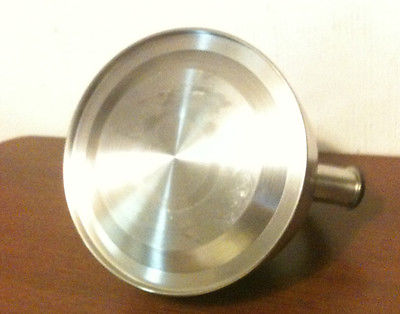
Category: kettle